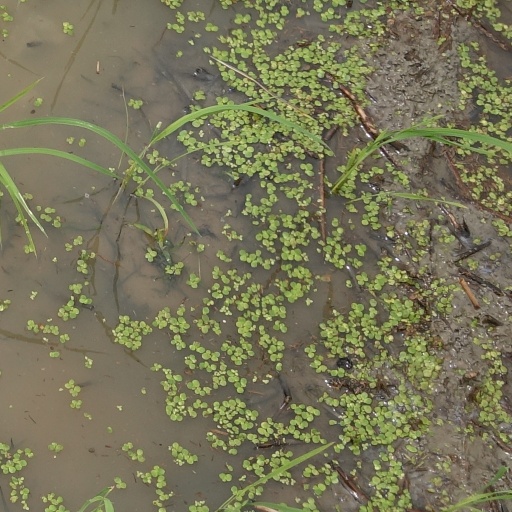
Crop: rice